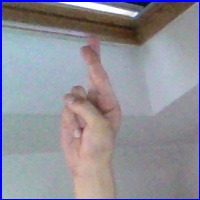
Letra: R